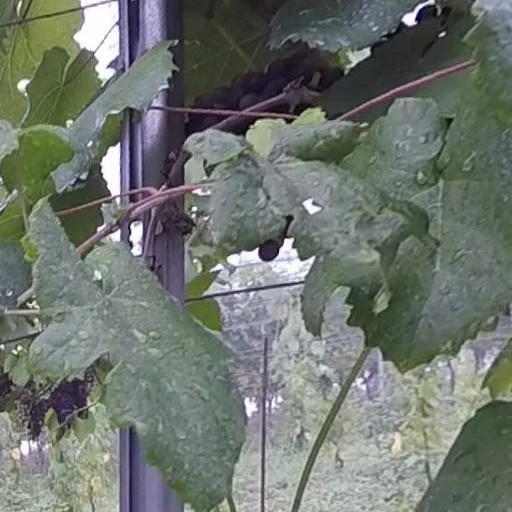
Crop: grape